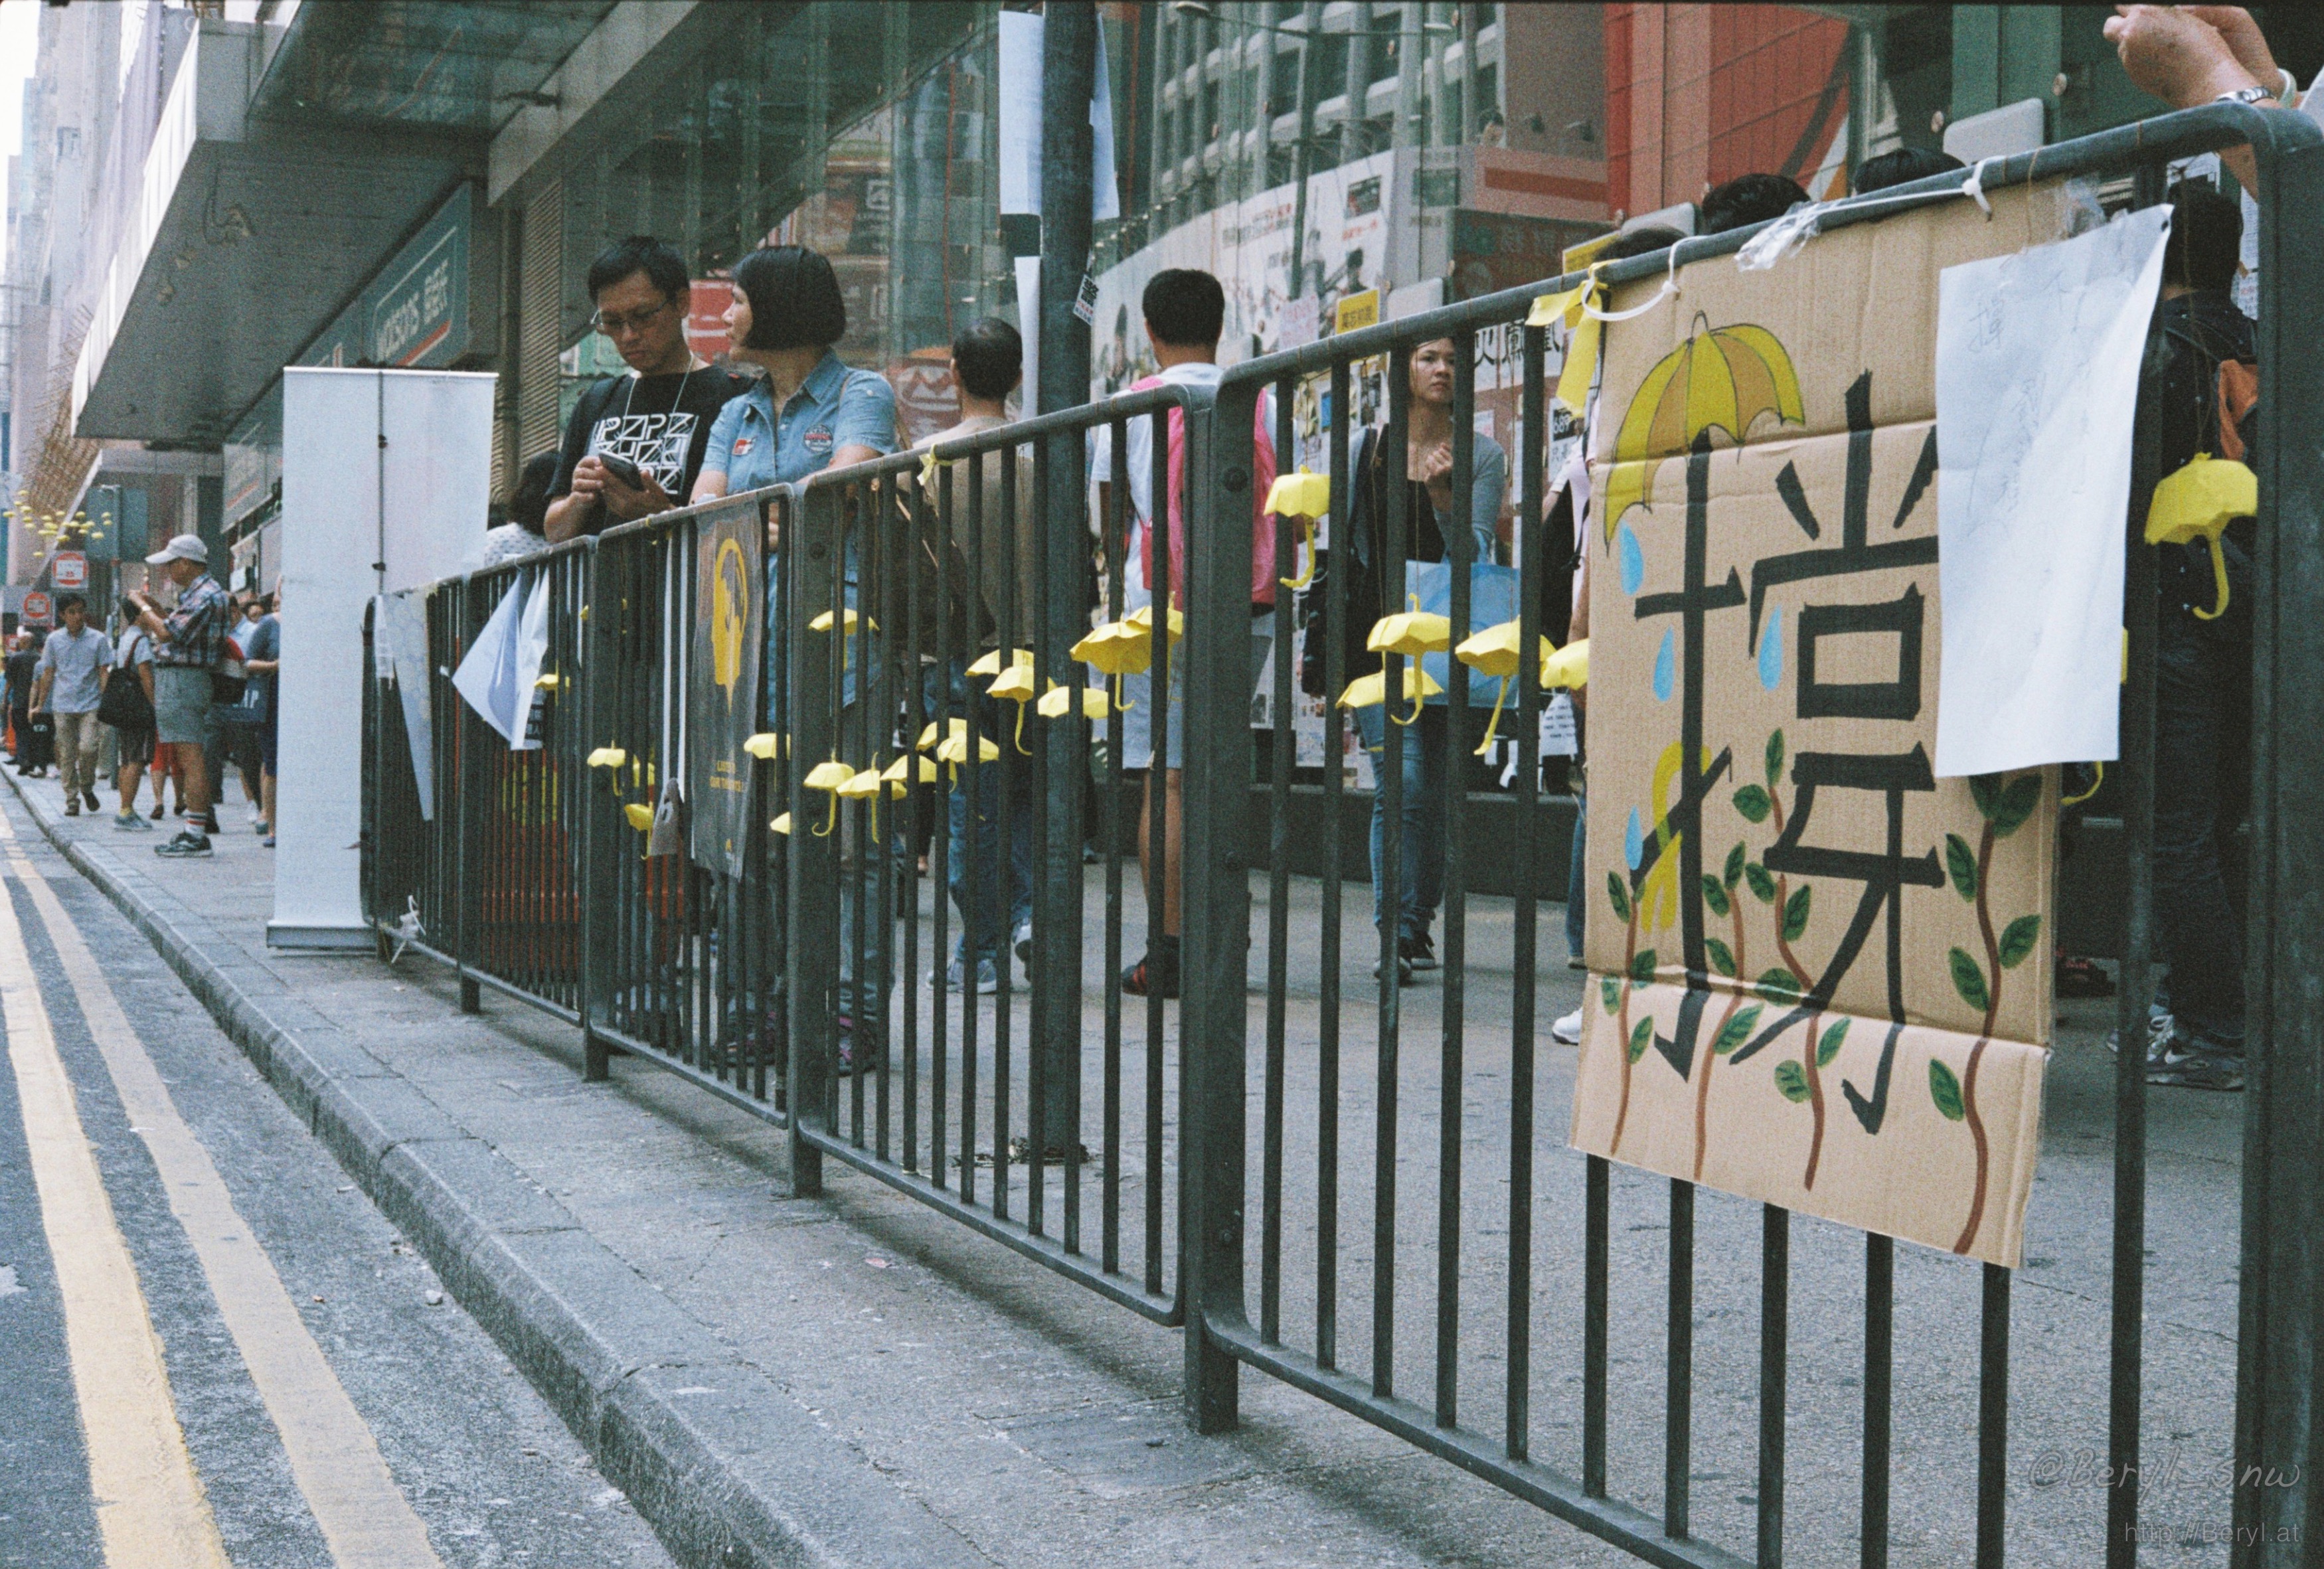
people, city, urban, film, transport, fujifilm, vehicle, public transport, sunny, 2014, 50mm, hk, yashica, hongkong, documentary, xtra, xtra400, electro35, protest, journalism, urban area